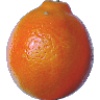
Label: tangelo